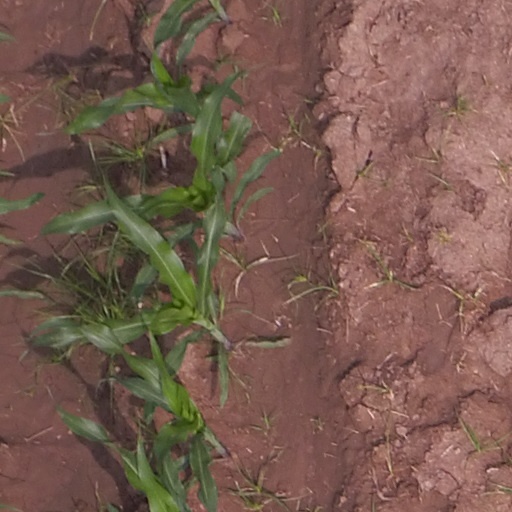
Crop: maize; corn